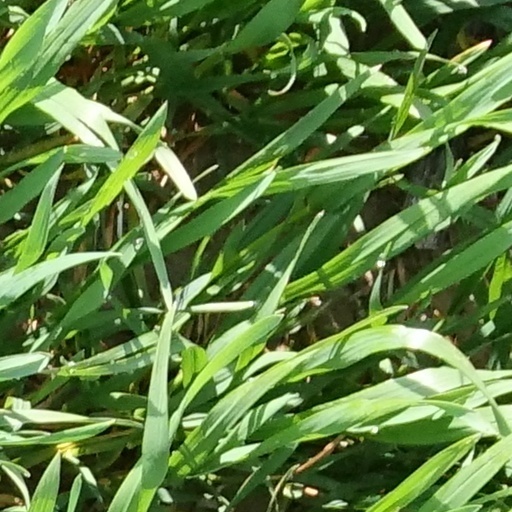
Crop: wheat